François Crouzet

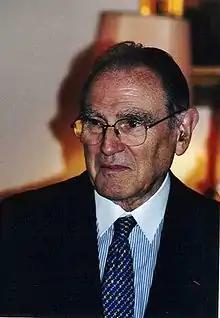

François Crouzet (20 October 1922 – 20 March 2010) was a French historian. Considered the greatest French historian of Britain of his generation, he was Professor Emeritus of Modern History at the Université de Paris-Sorbonne at the time of his death.